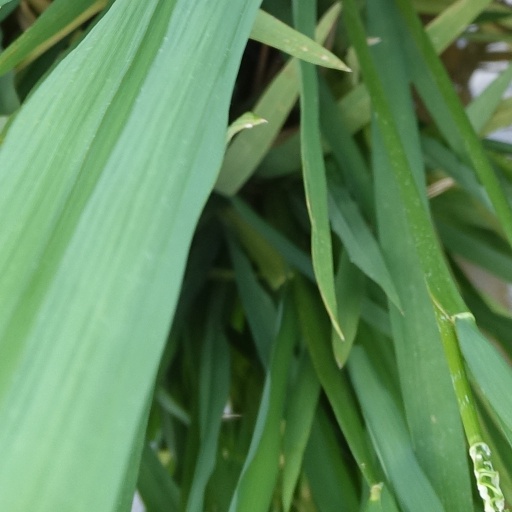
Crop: rice